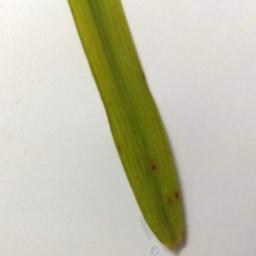
Label: Rice___Brown_Spot